Franz Anton Basch

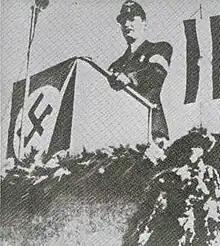
Basch in 1940.

Dr. Franz Anton Basch (13 July 1901 – 27 April 1946) was a Shwovish Nazi politician, the chairman of Volksbund der Deutschen in Ungarn (VDU) and the leader of the Shwovish community in Hungary.